Ashot Avagyan

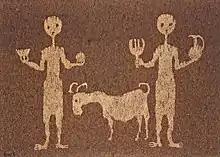
Ashot Avagyan, "Meeting 1"

Ashot Avagyan's art reveals own characteristics when analyzed and compared. Being contemporary, it misses out many of conceptual tendencies of contemporary art. It doesn't strive for the complex inter-textual and inter-meshed analysis and deconstruction in general. It neither hides messages to audience to interpret. In this sense his art is quite straight forward. The depicted presents everyday life scenes ('Hunt', 'Walk', 'Meeting', 'Idyll'), emotions ('Lamentation', 'Musicians'), which get evident through the action depicted in the picture. Also universal subjects, such as death and birth. In this way he gets close to revealing the most fundamental, universal matters, the life cycle and questions on life. From formal perspective Avagyan's art is astonishing. The surface of the works is developed very finely. The technical characteristics are archived by carefully thought out and considered layering of materials and combination and interaction of presented motives. The whole delicacy of the works is unfolded when the canvas is examined in close up and in details.